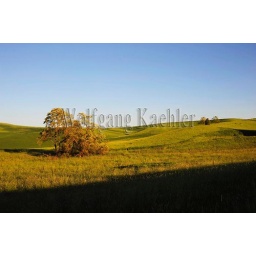
Usa, washington state, palouse, tree in wheat field